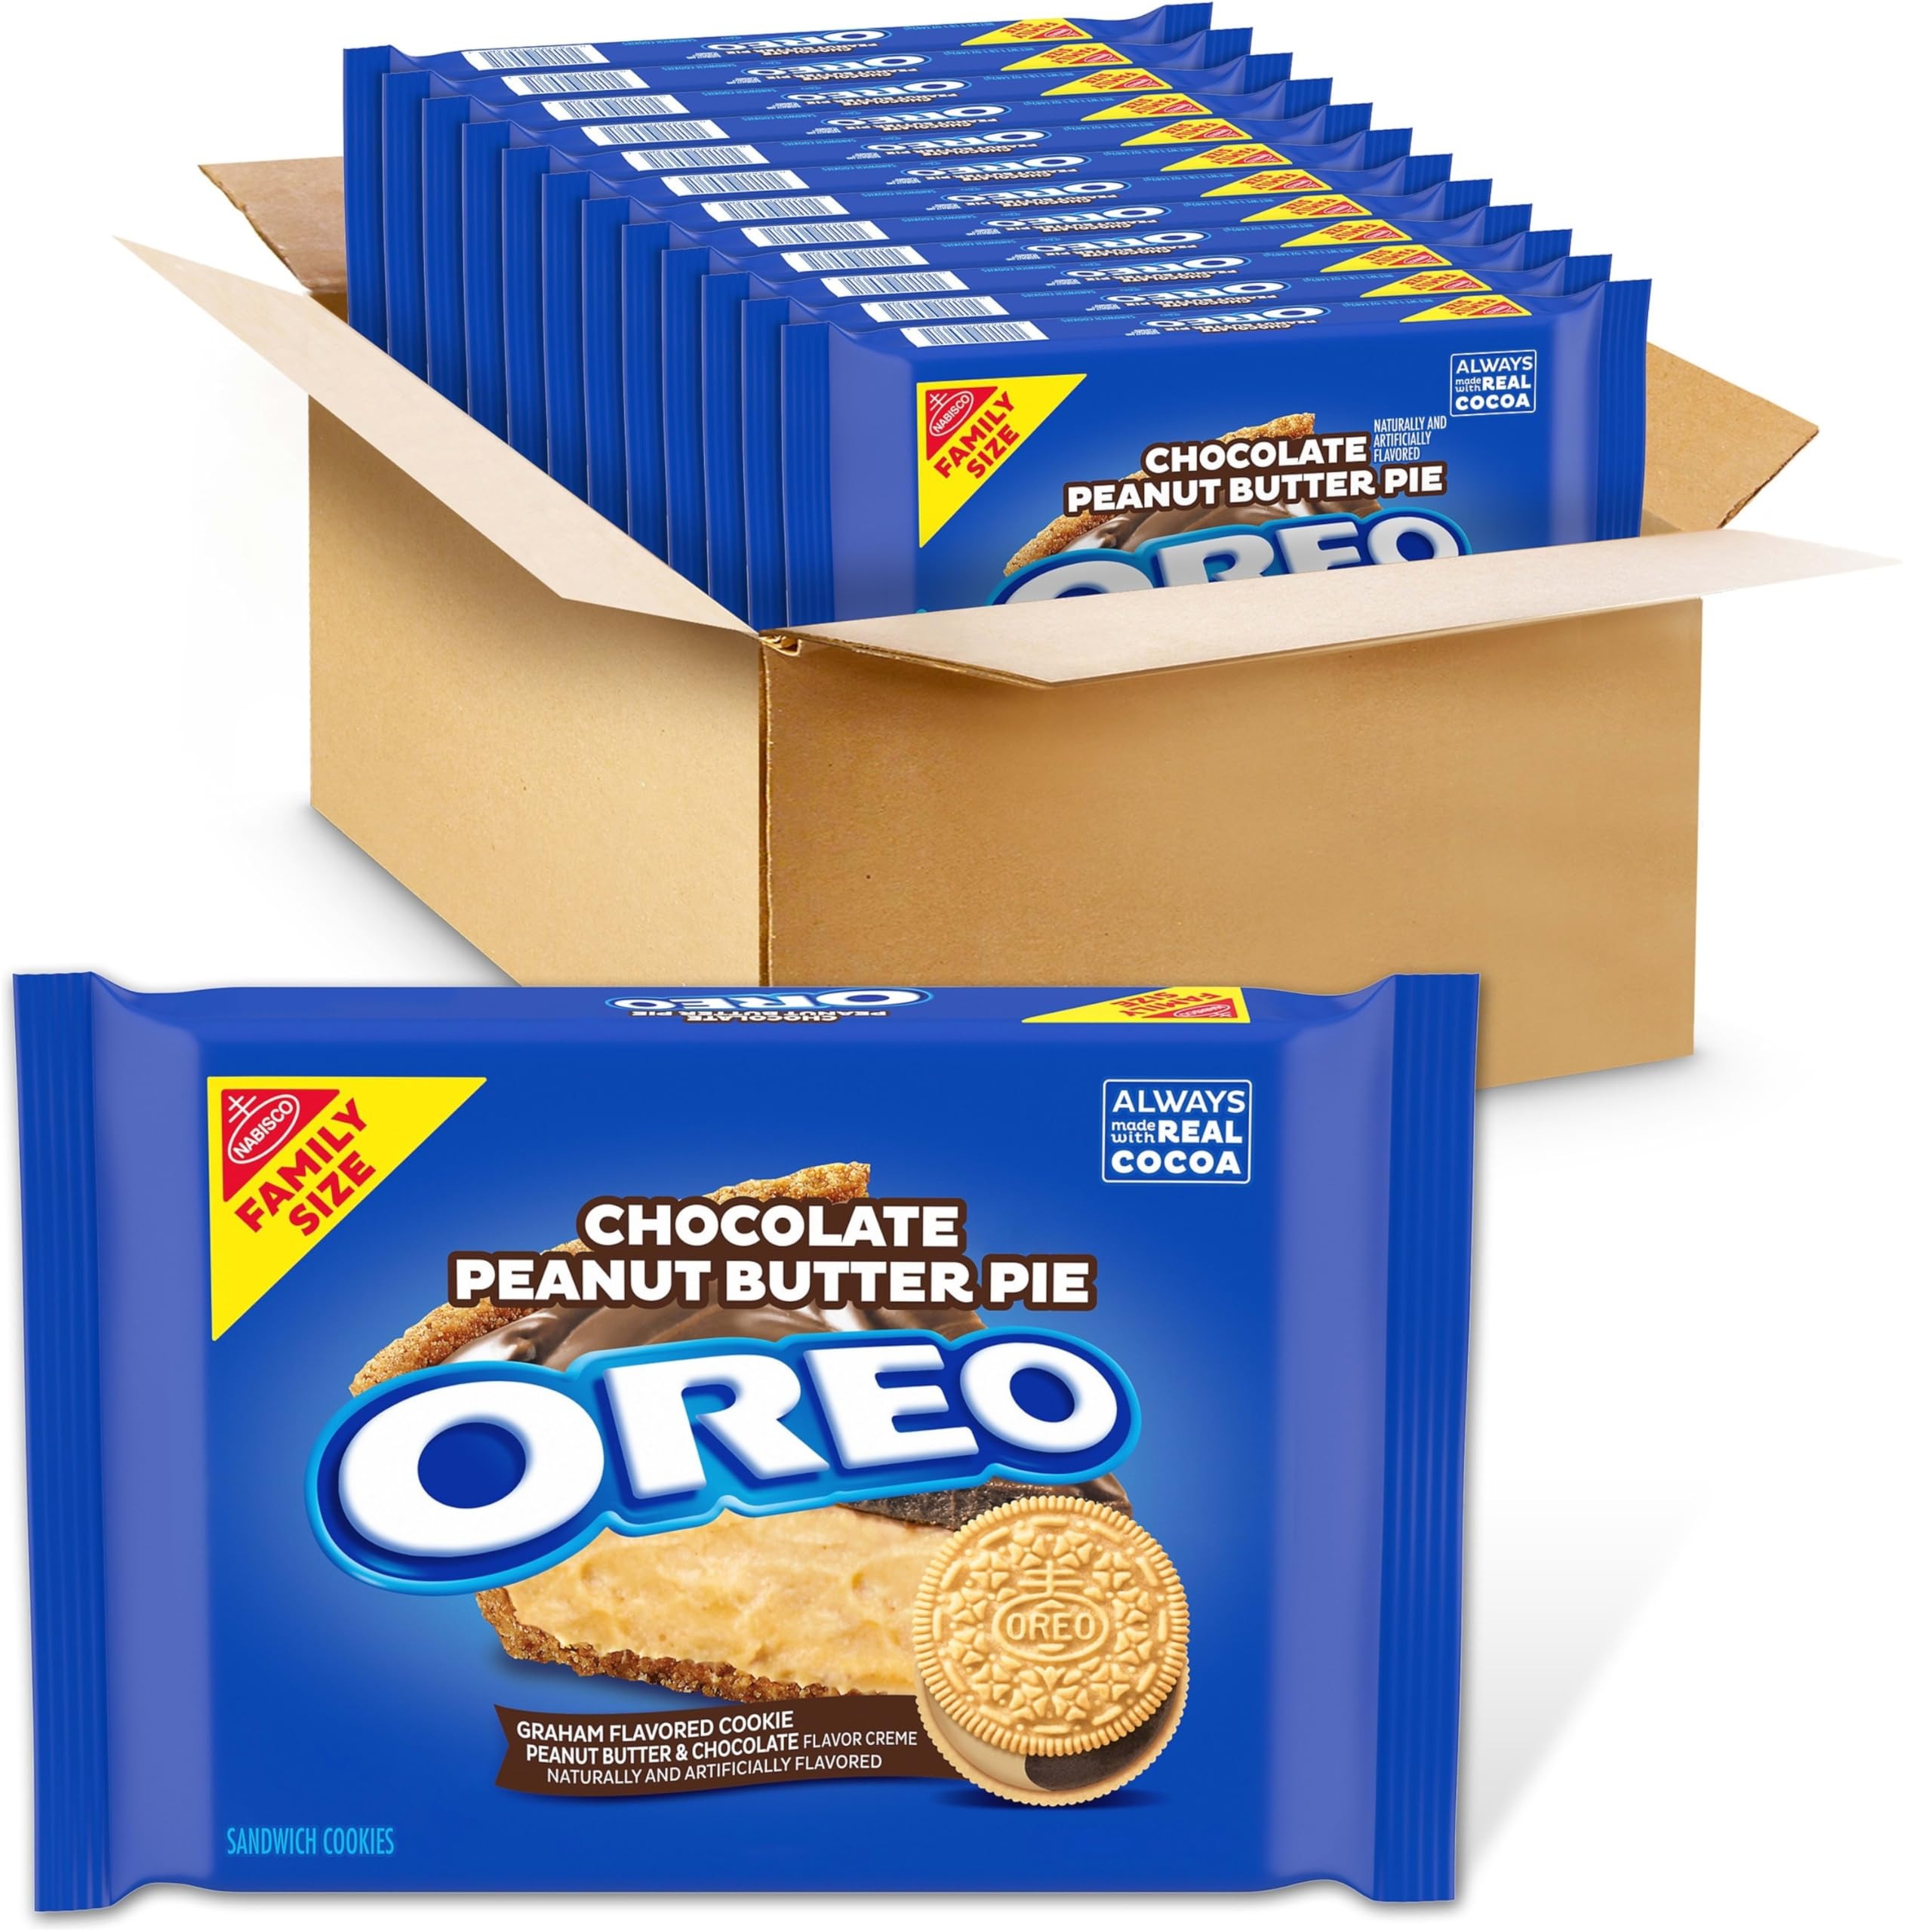
Item Name: OREO Chocolate Peanut Butter Pie Sandwich Cookies, Family Size, 12 - 17 oz Packs
Bullet Point 1: Twelve 17 oz Family Size package of OREO Chocolate Peanut Butter Pie Sandwich Cookies (packaging may vary)
Bullet Point 2: Graham flavored OREO cookie with flavored chocolate and peanut butter creme filling; Always Made with Real Cocoa
Bullet Point 3: Certified kosher OREO sandwich cookies are supremely dunkable, and are great for mixing into your favorite dessert recipe
Bullet Point 4: Whether you TWIST, LICK, or DUNK, OREO cookies are great lunch snacks for adults, office snacks and after-school sweet treats for kids
Bullet Point 5: Resealable pack with easy-pull tab keeps bulk snack cookies fresh and is great for snacking, sharing, or traveling
Value: 204.0
Unit: Ounce

Price: 4.88